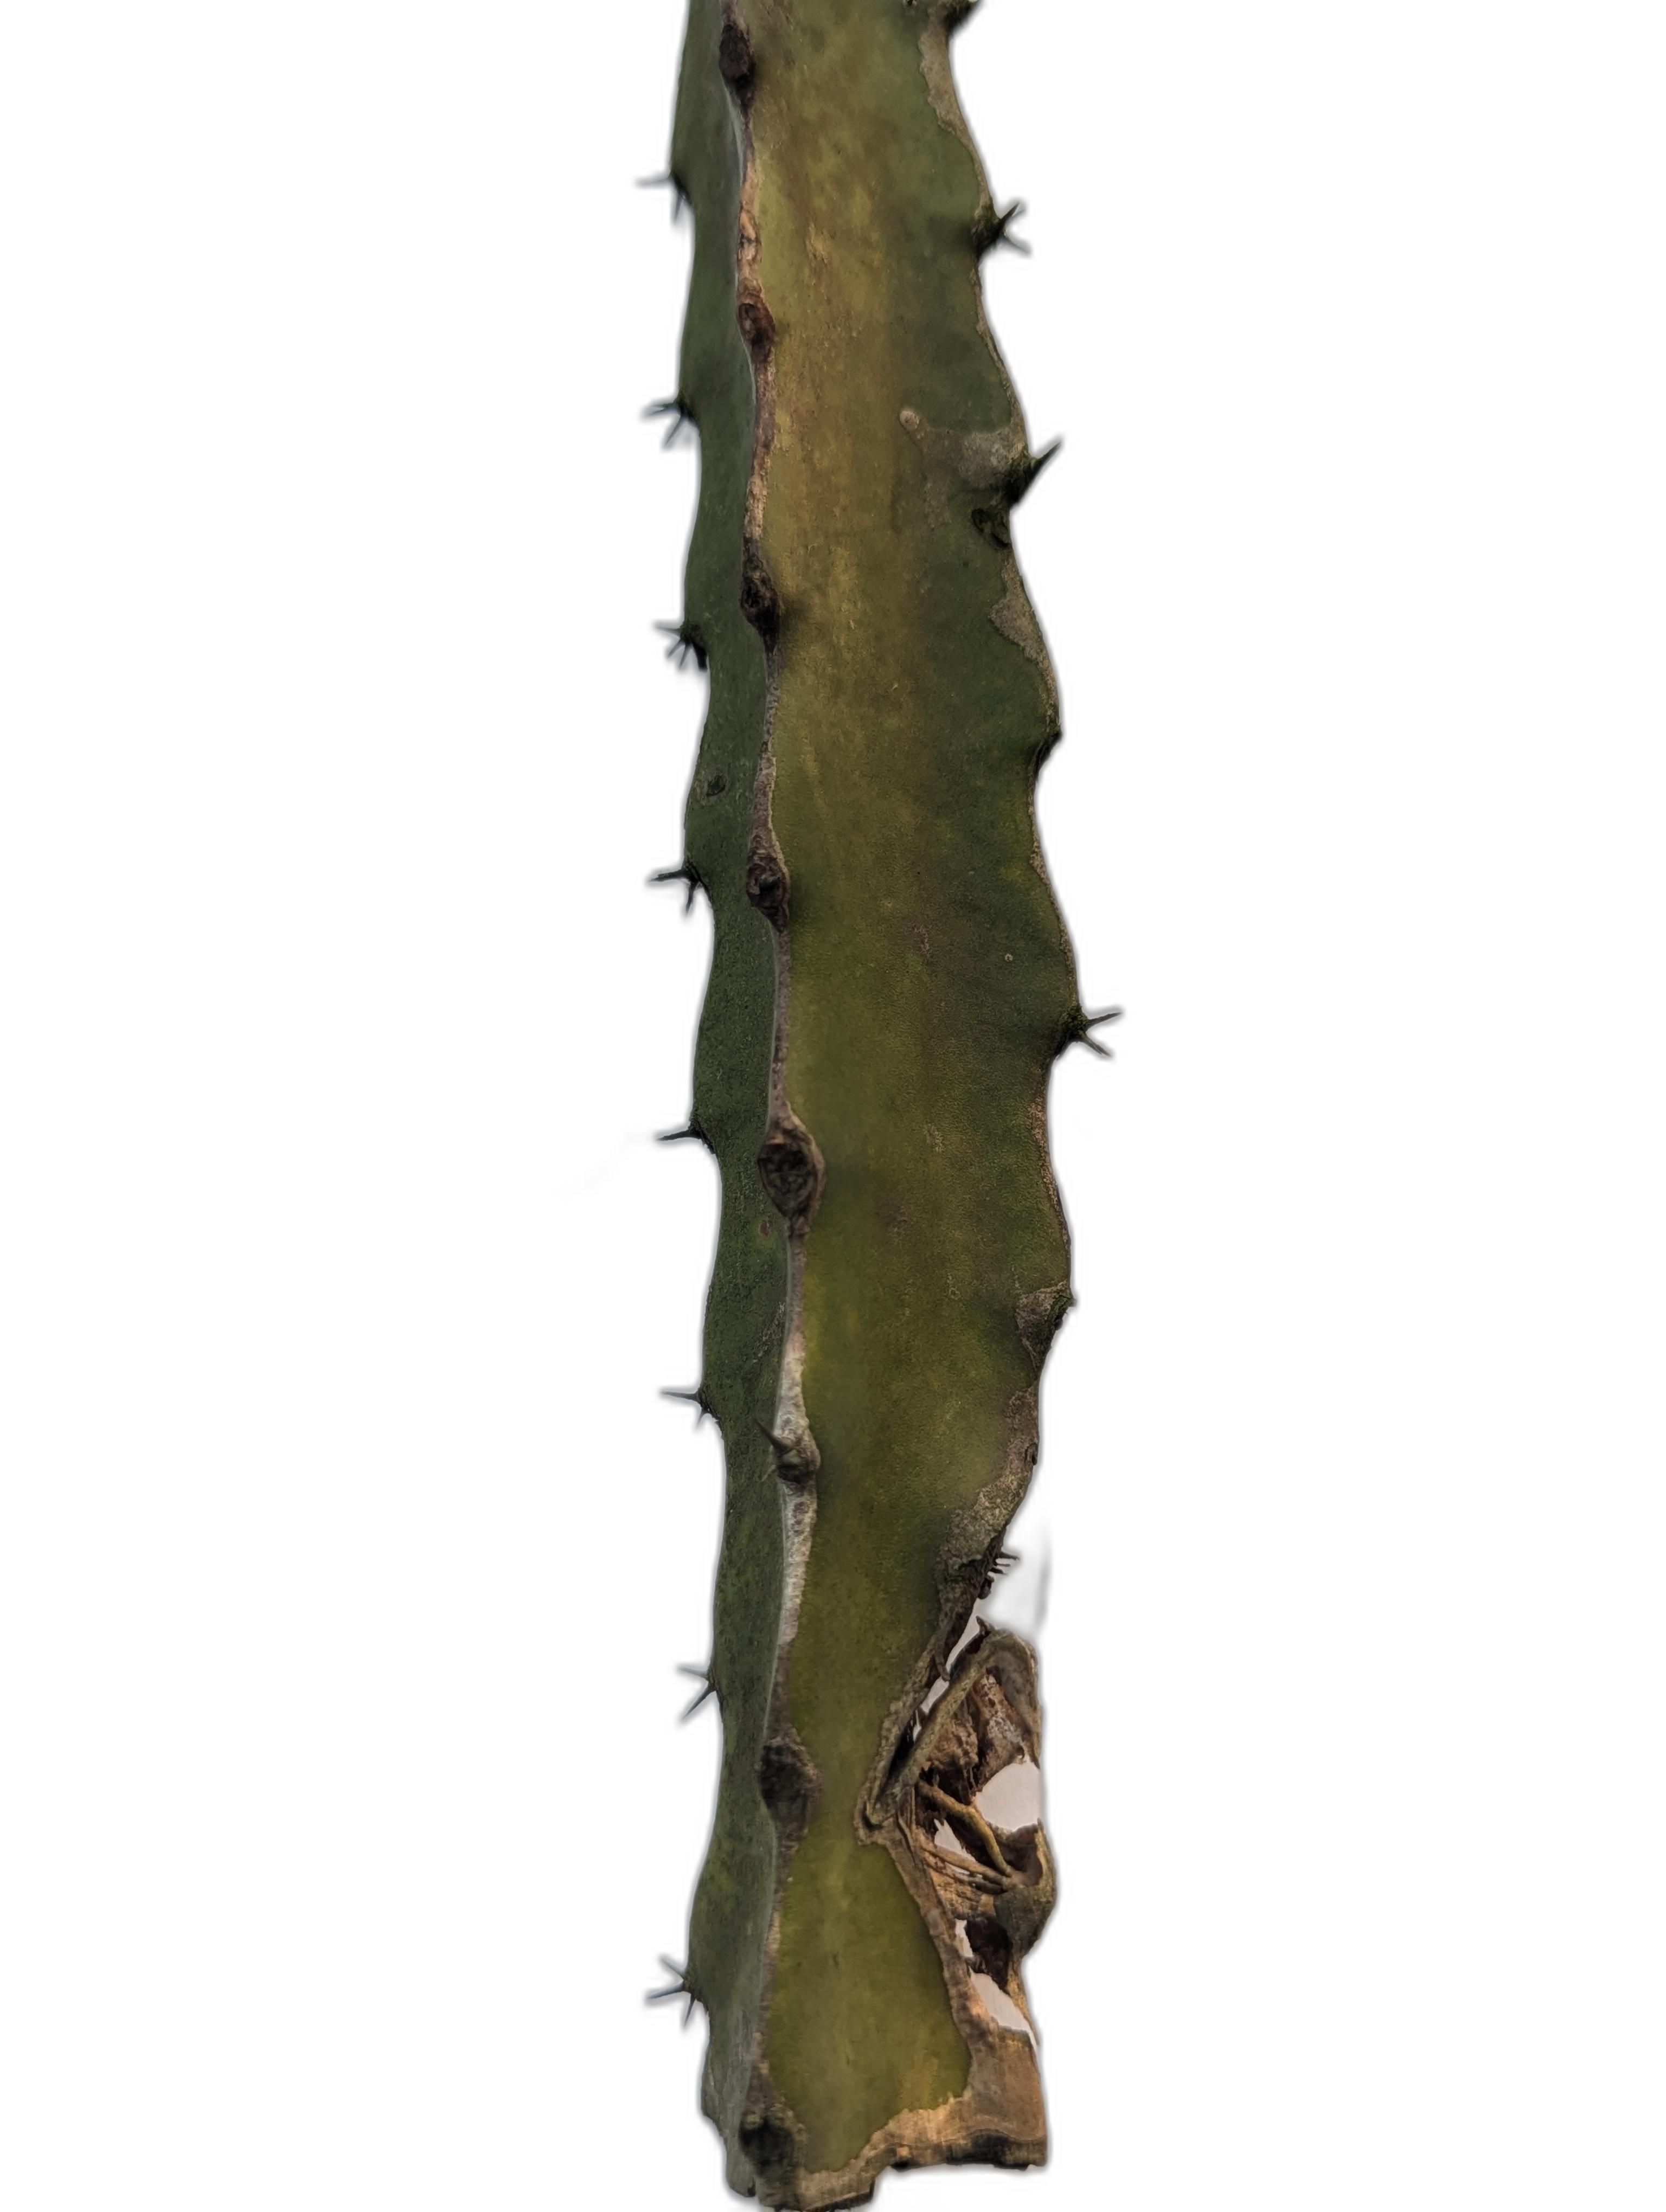
Label: Good leaf